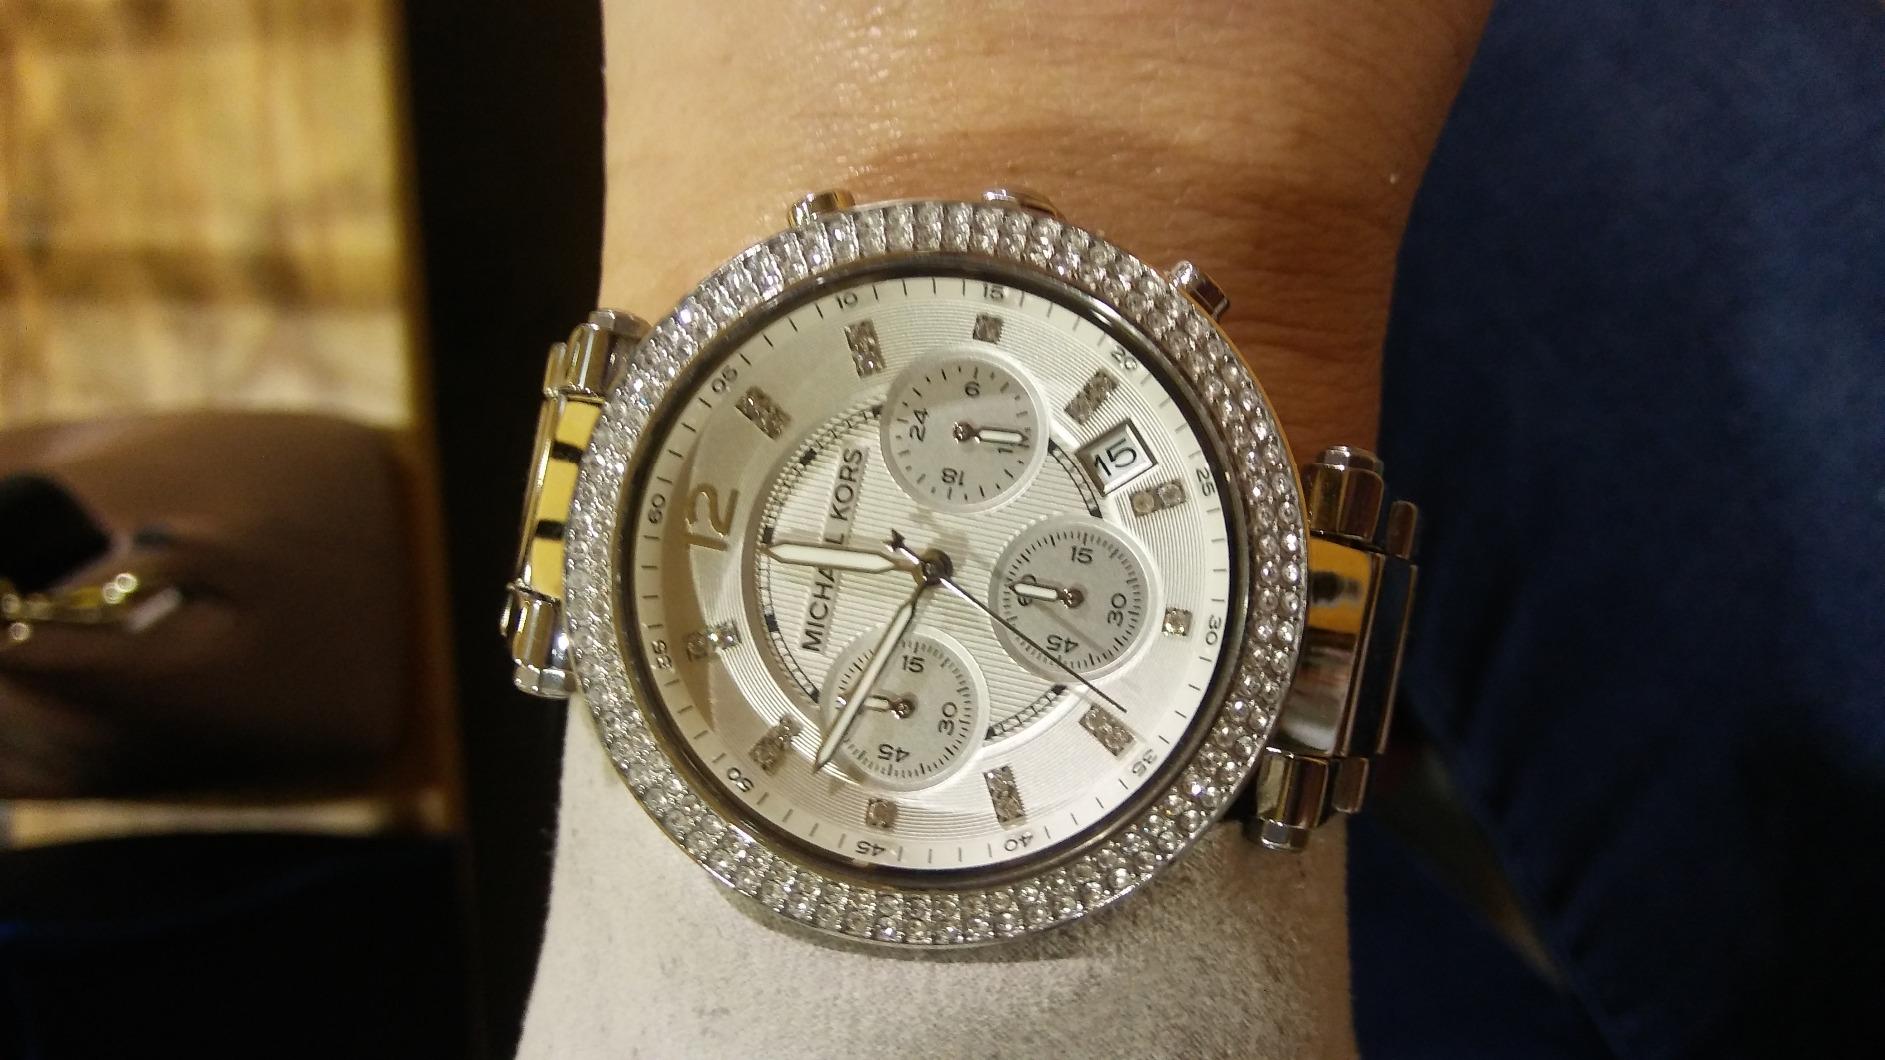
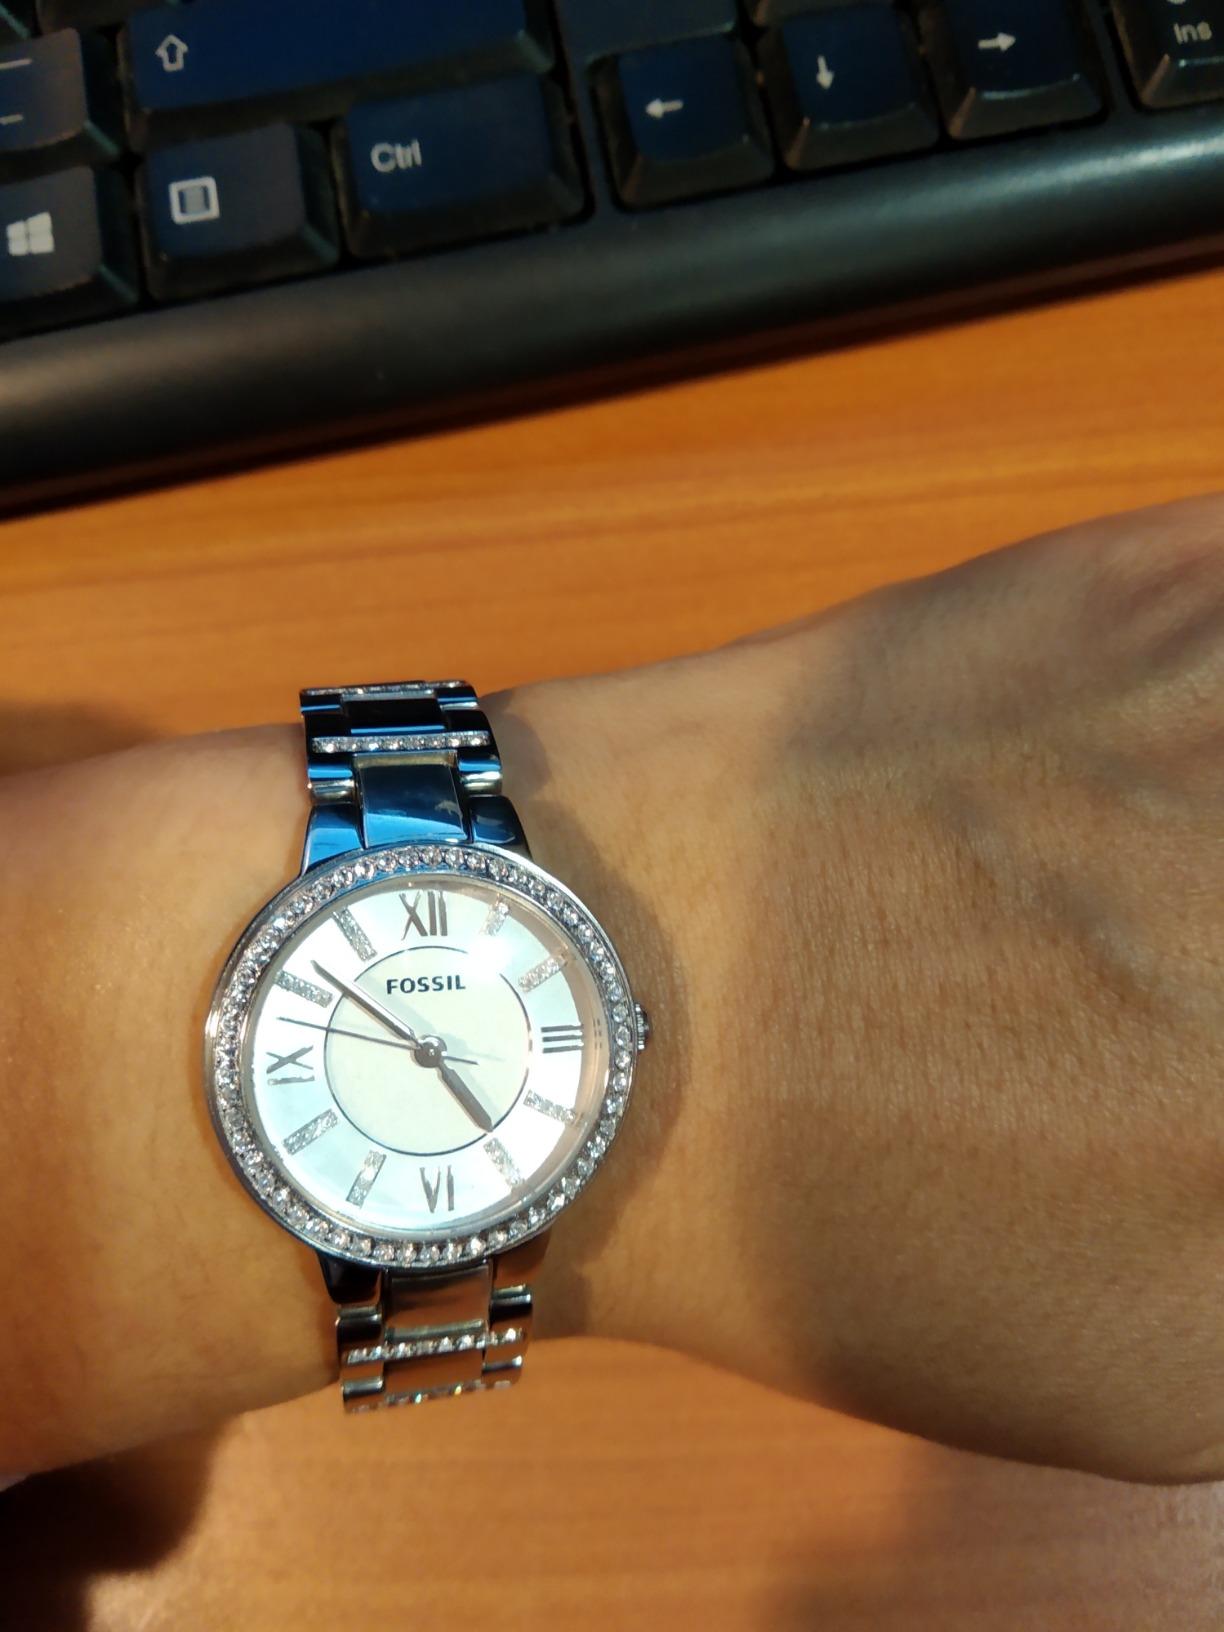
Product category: accessories_watch
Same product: no